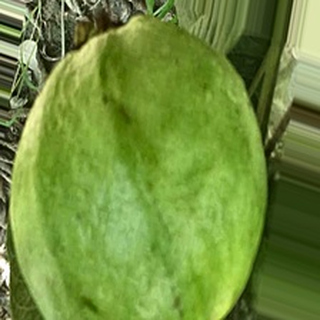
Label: healthy_guava